Glorious First of June

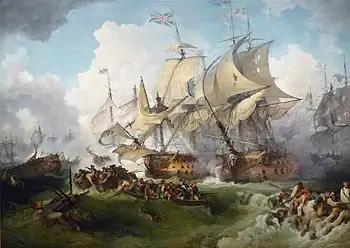
"Lord Howe's Action, or the Glorious First of June" Philip James de Loutherbourg, 1795

The Glorious First of June, also known as the Fourth Battle of Ushant, (known in France as the ' or ') was fought on 1 June 1794 between the British and French navies during the War of the First Coalition. It was the first and largest fleet action of the French Revolutionary Wars.